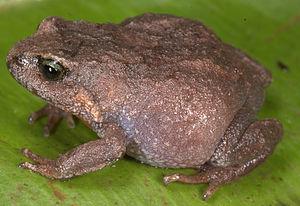
Bryophryne hanssaueri est une espèce d'amphibiens de la famille des Craugastoridae.